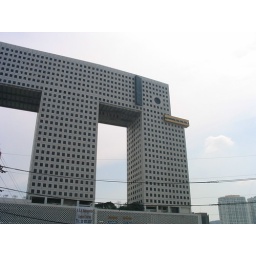
The elephant building in Bangkok